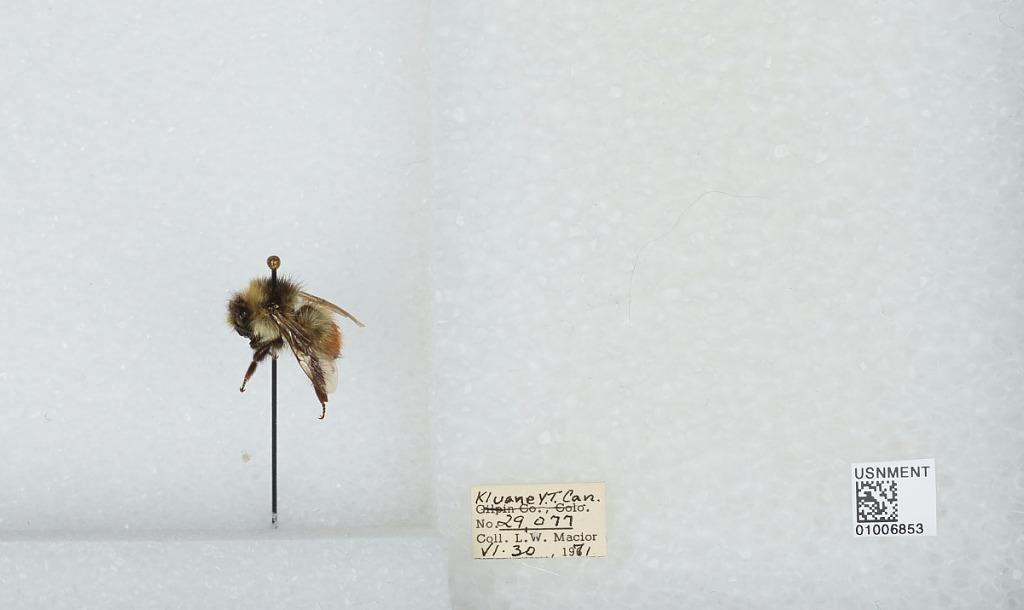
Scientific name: Bombus (Pyrobombus) flavifrons Cresson
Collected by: L. Macior
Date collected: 1971-7-30
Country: Canada
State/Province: Yukon Territory
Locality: Kluane
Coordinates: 60.75, -139.5